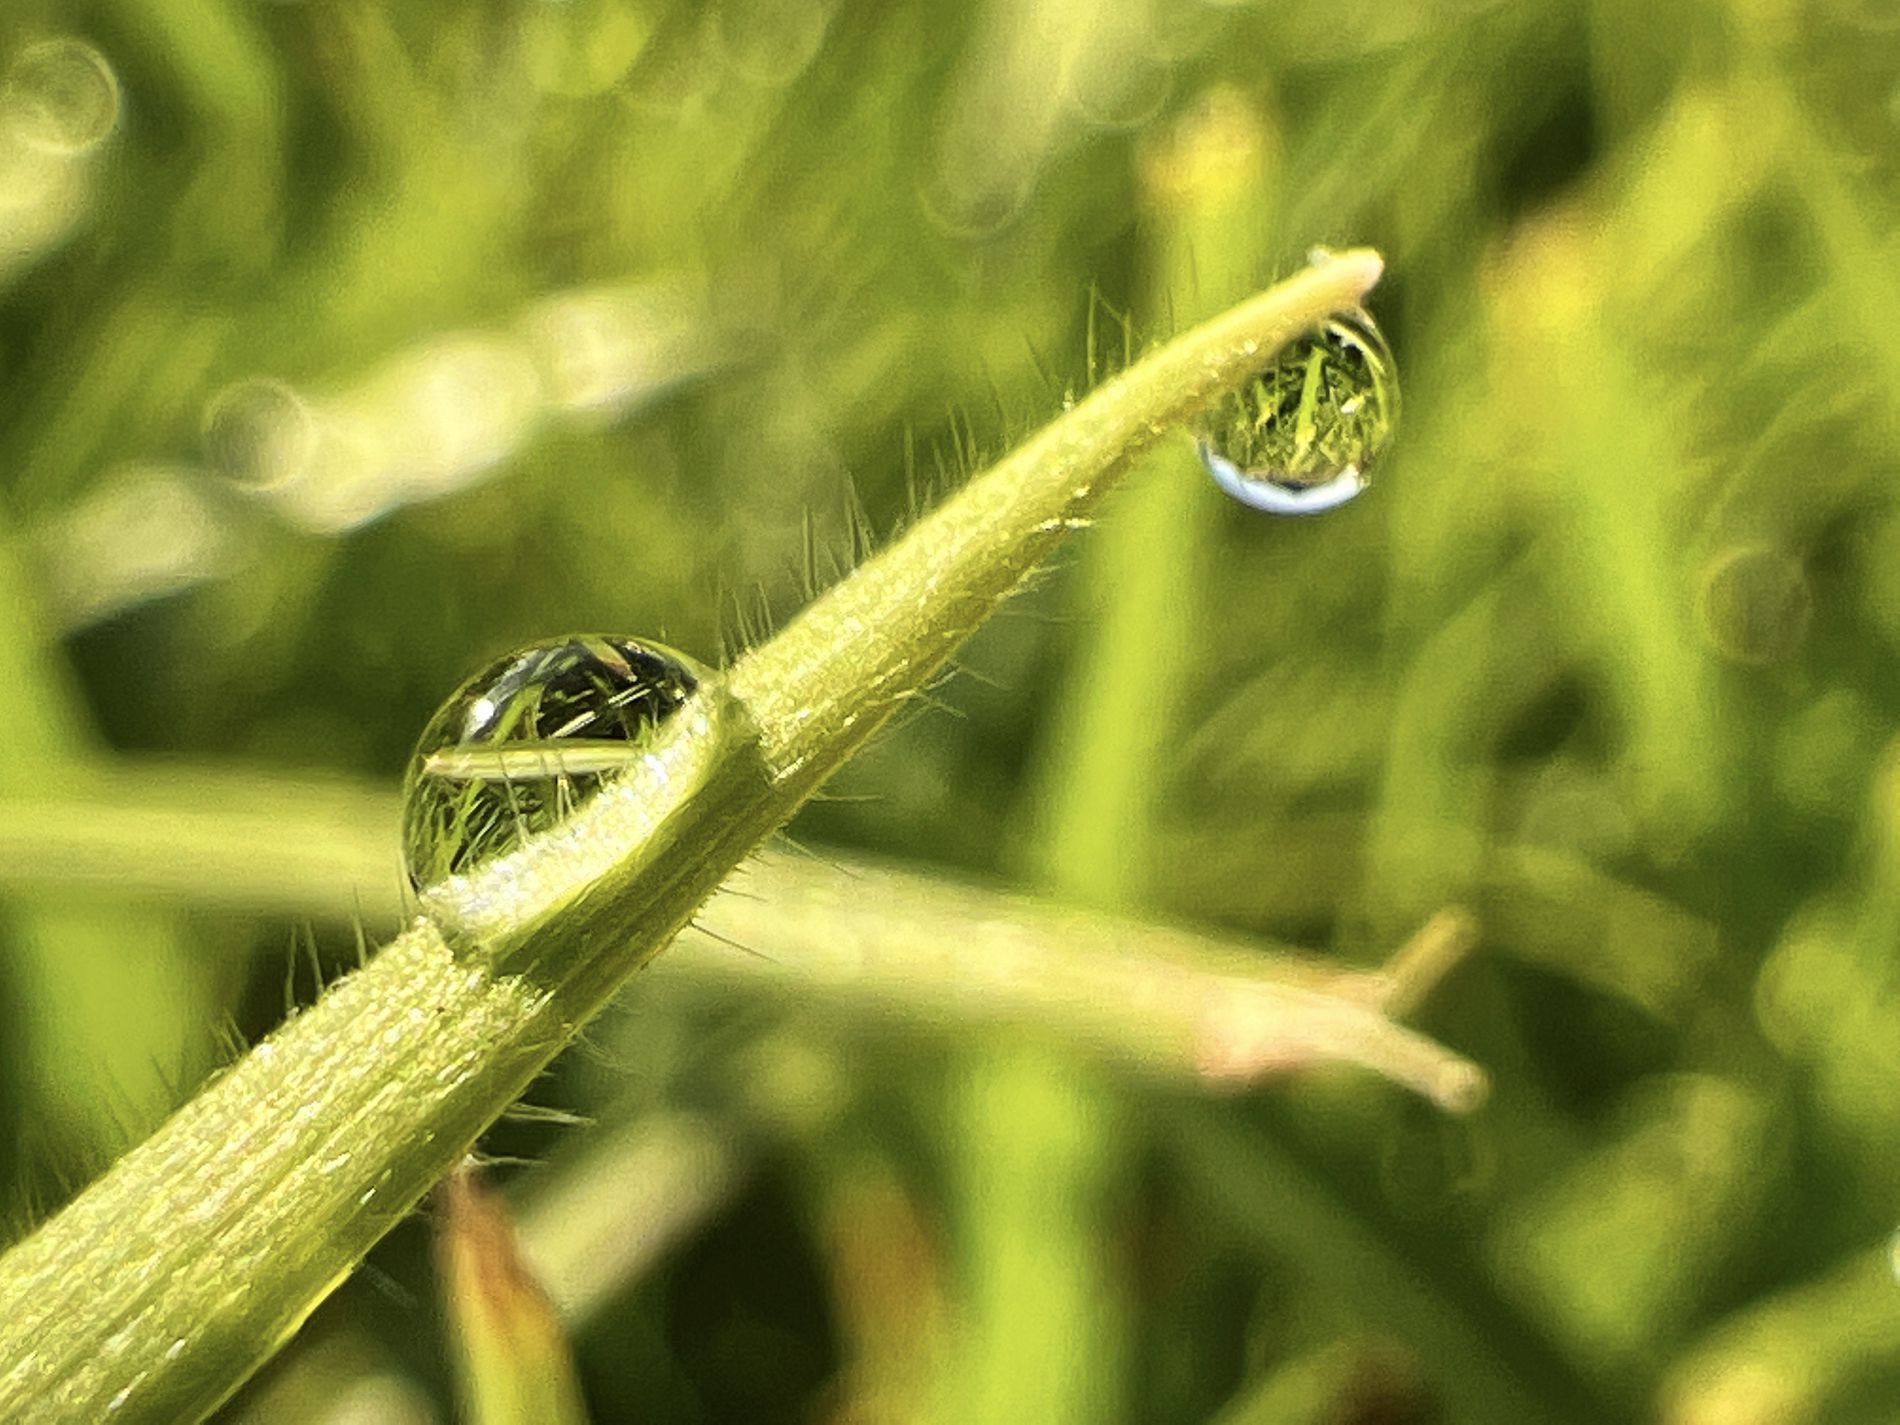
Green Grass with Water Droplets
The image shows green grass with some water droplets on it. The background is blurry, appearing to be a grassland.
Close shot. The image shows green grass with some water droplets on it. The lighting is natural and bright, casting a glow on the grass, revealing its details. The color palette is natural, consisting of green. The overall atmosphere is contemplative, focusing on the beauty of nature and its details.
Labels: Droplet, Leaf, Plant, Grass, Green, Water, Sphere, Blurry Background
Camera: Apple iPhone 13 Pro Max
Lens: iPhone 13 Pro Max back camera 1.57mm f/1.8
Aperture: F1.8
Exposure: 1/1096 sec
ISO: 32
Focal length: 1.57